Adonis

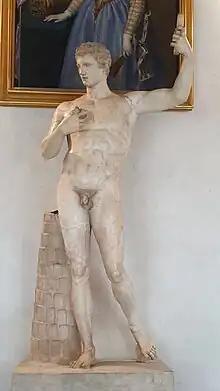
The Adonis Uffizi, made from pentelic marble, 2nd century BC, currently held in the Uffizi Gallery, Florence, Italy

In Greek mythology, Adonis was the mortal lover of the goddesses Aphrodite and Persephone. He was considered to be the ideal of male beauty in classical antiquity.